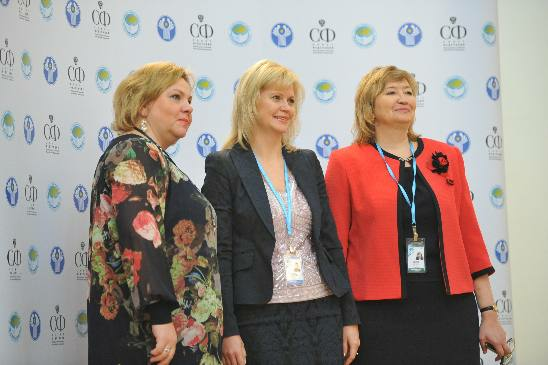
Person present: Yes